B Young

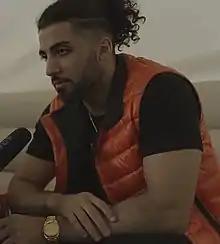
B Young in 2019

Bertan Jafer (born 12 January 1995), known professionally as B Young, is a British rapper and singer and songwriter from Hackney, London. Before becoming a rapper, B Young spent several years as a sound engineer during which he crafted his melodic rap sound. He is best known for his breakthrough single, "Jumanji", released via Columbia Records, which peaked at number 13 on the UK singles chart. Its follow-up, "079ME", peaked at number 23.